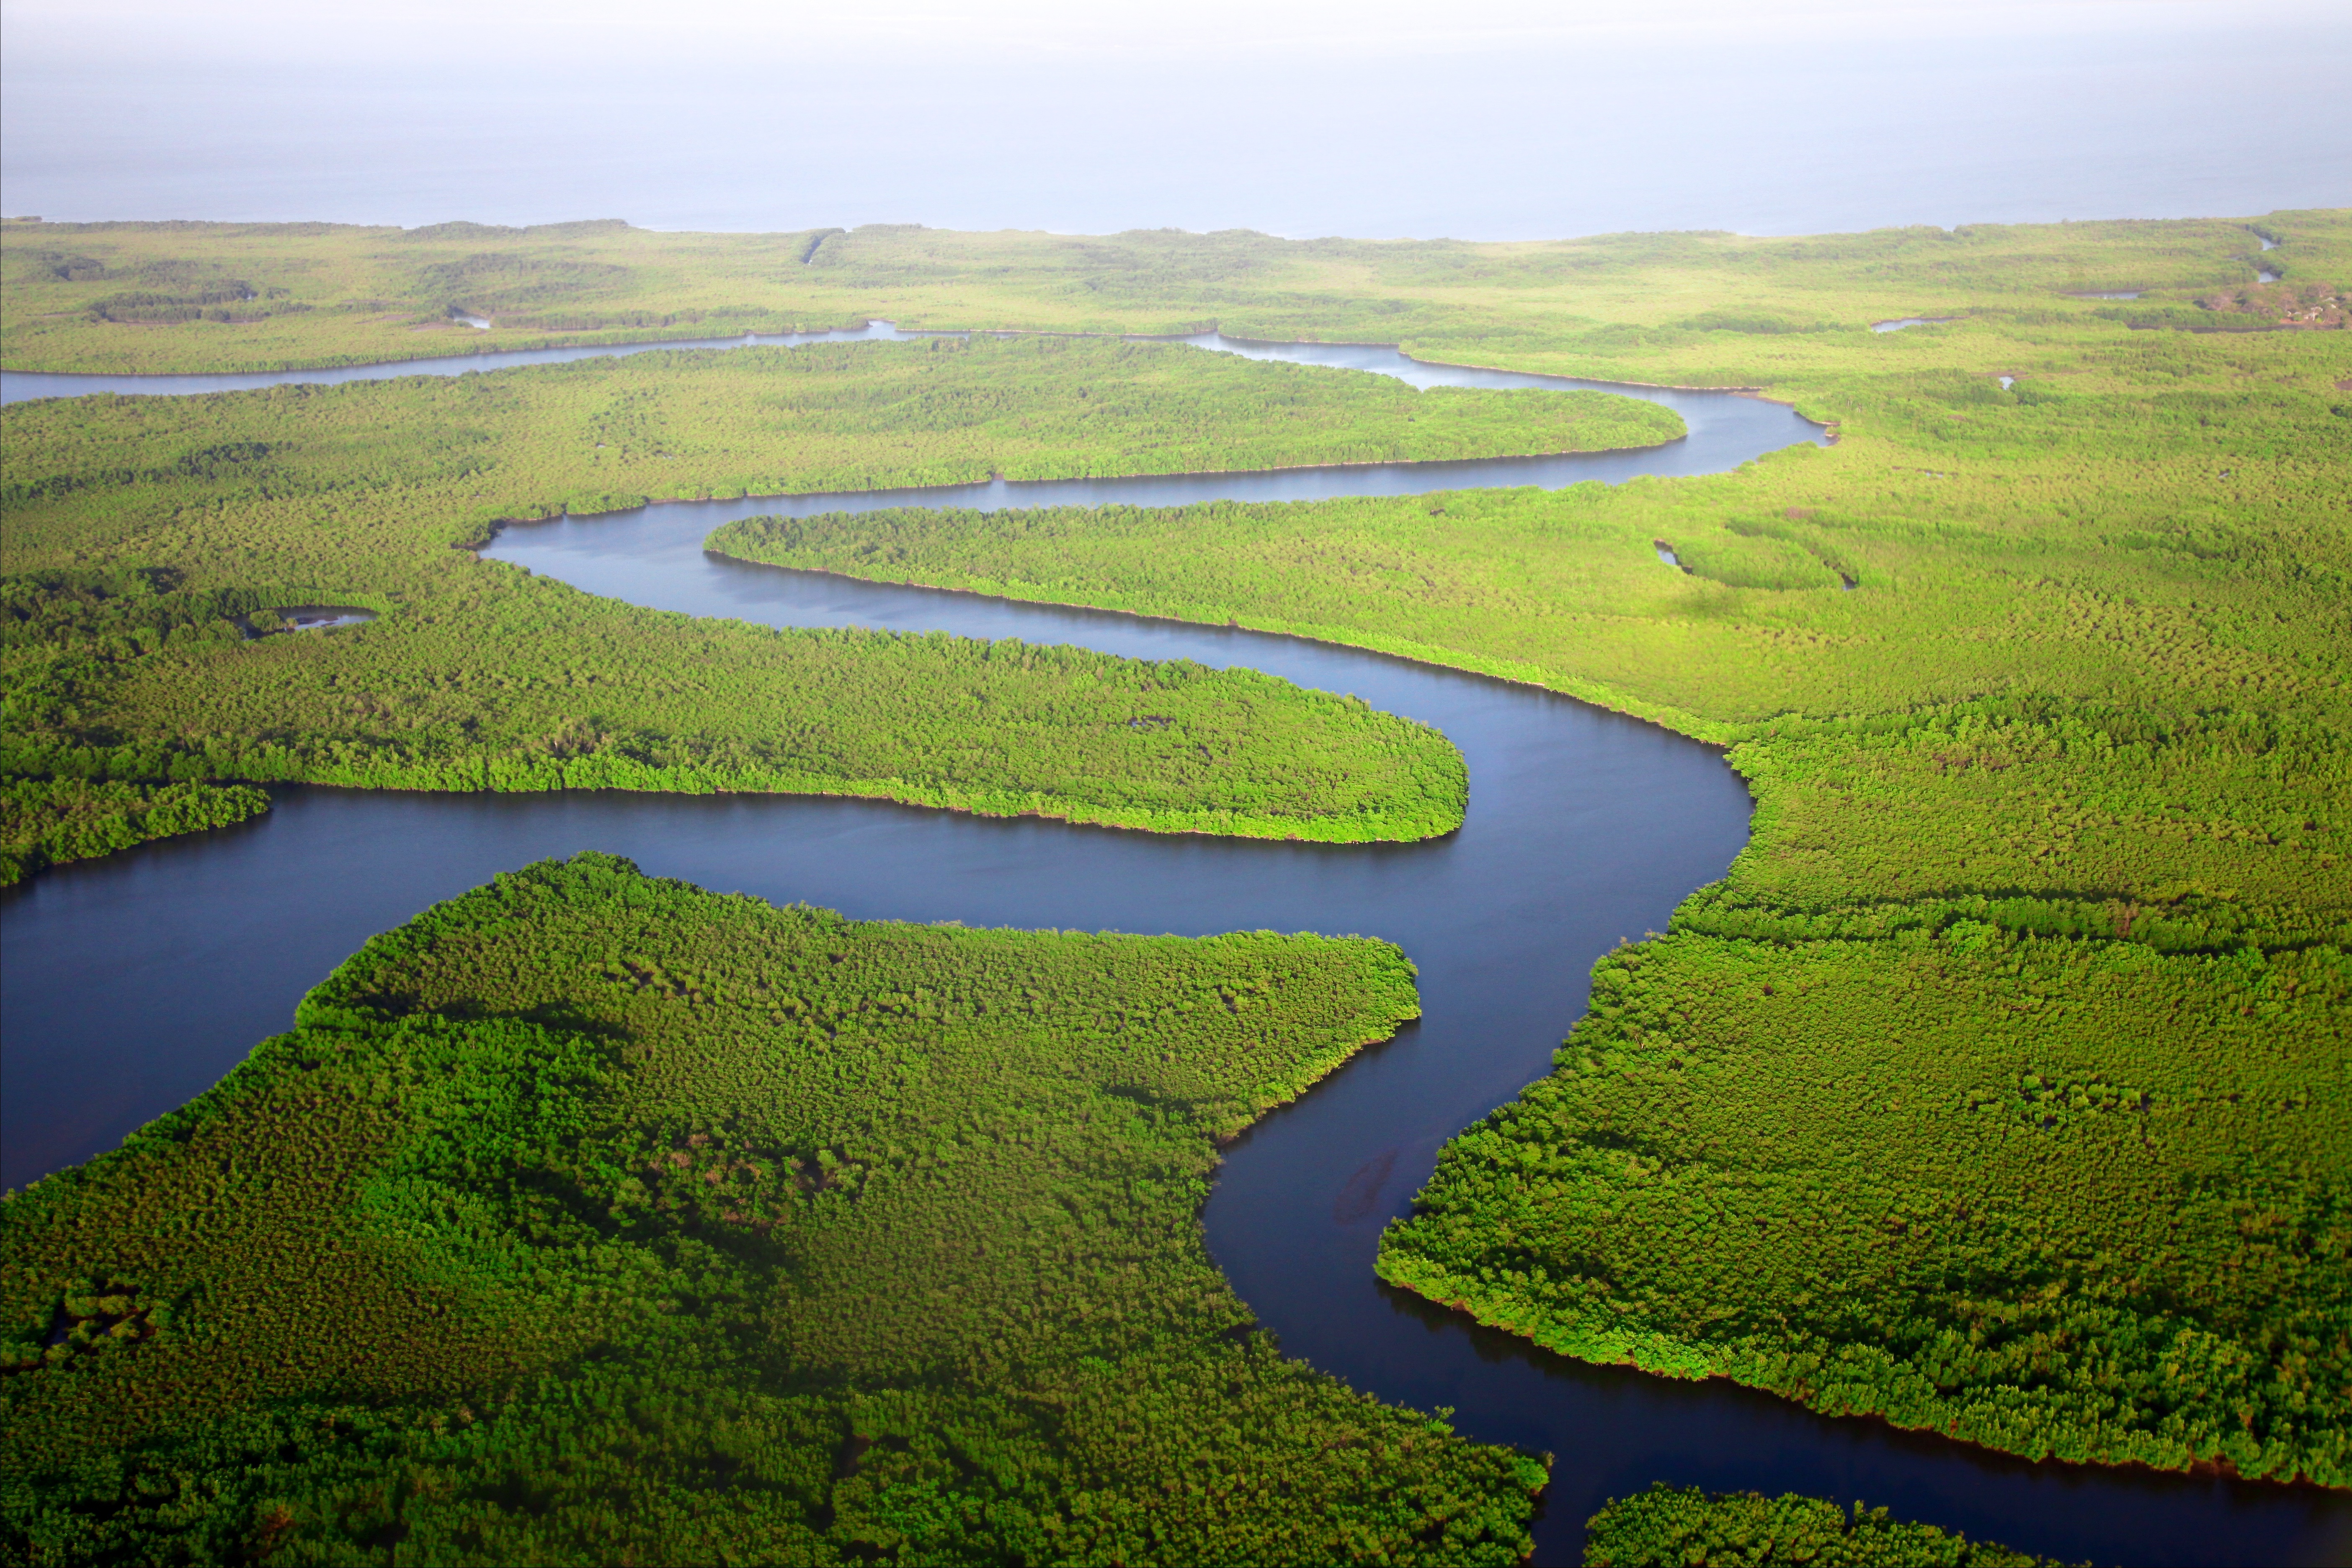
landscape, water, forest, marsh, swamp, field, meadow, prairie, countryside, river, soil, reservoir, agriculture, plain, polder, grassland, wetland, bog, floodplain, plateau, habitat, ecosystem, estuary, tundra, steppe, salt marsh, landform, paddy field, aerial photography, biome, natural environment, geographical feature